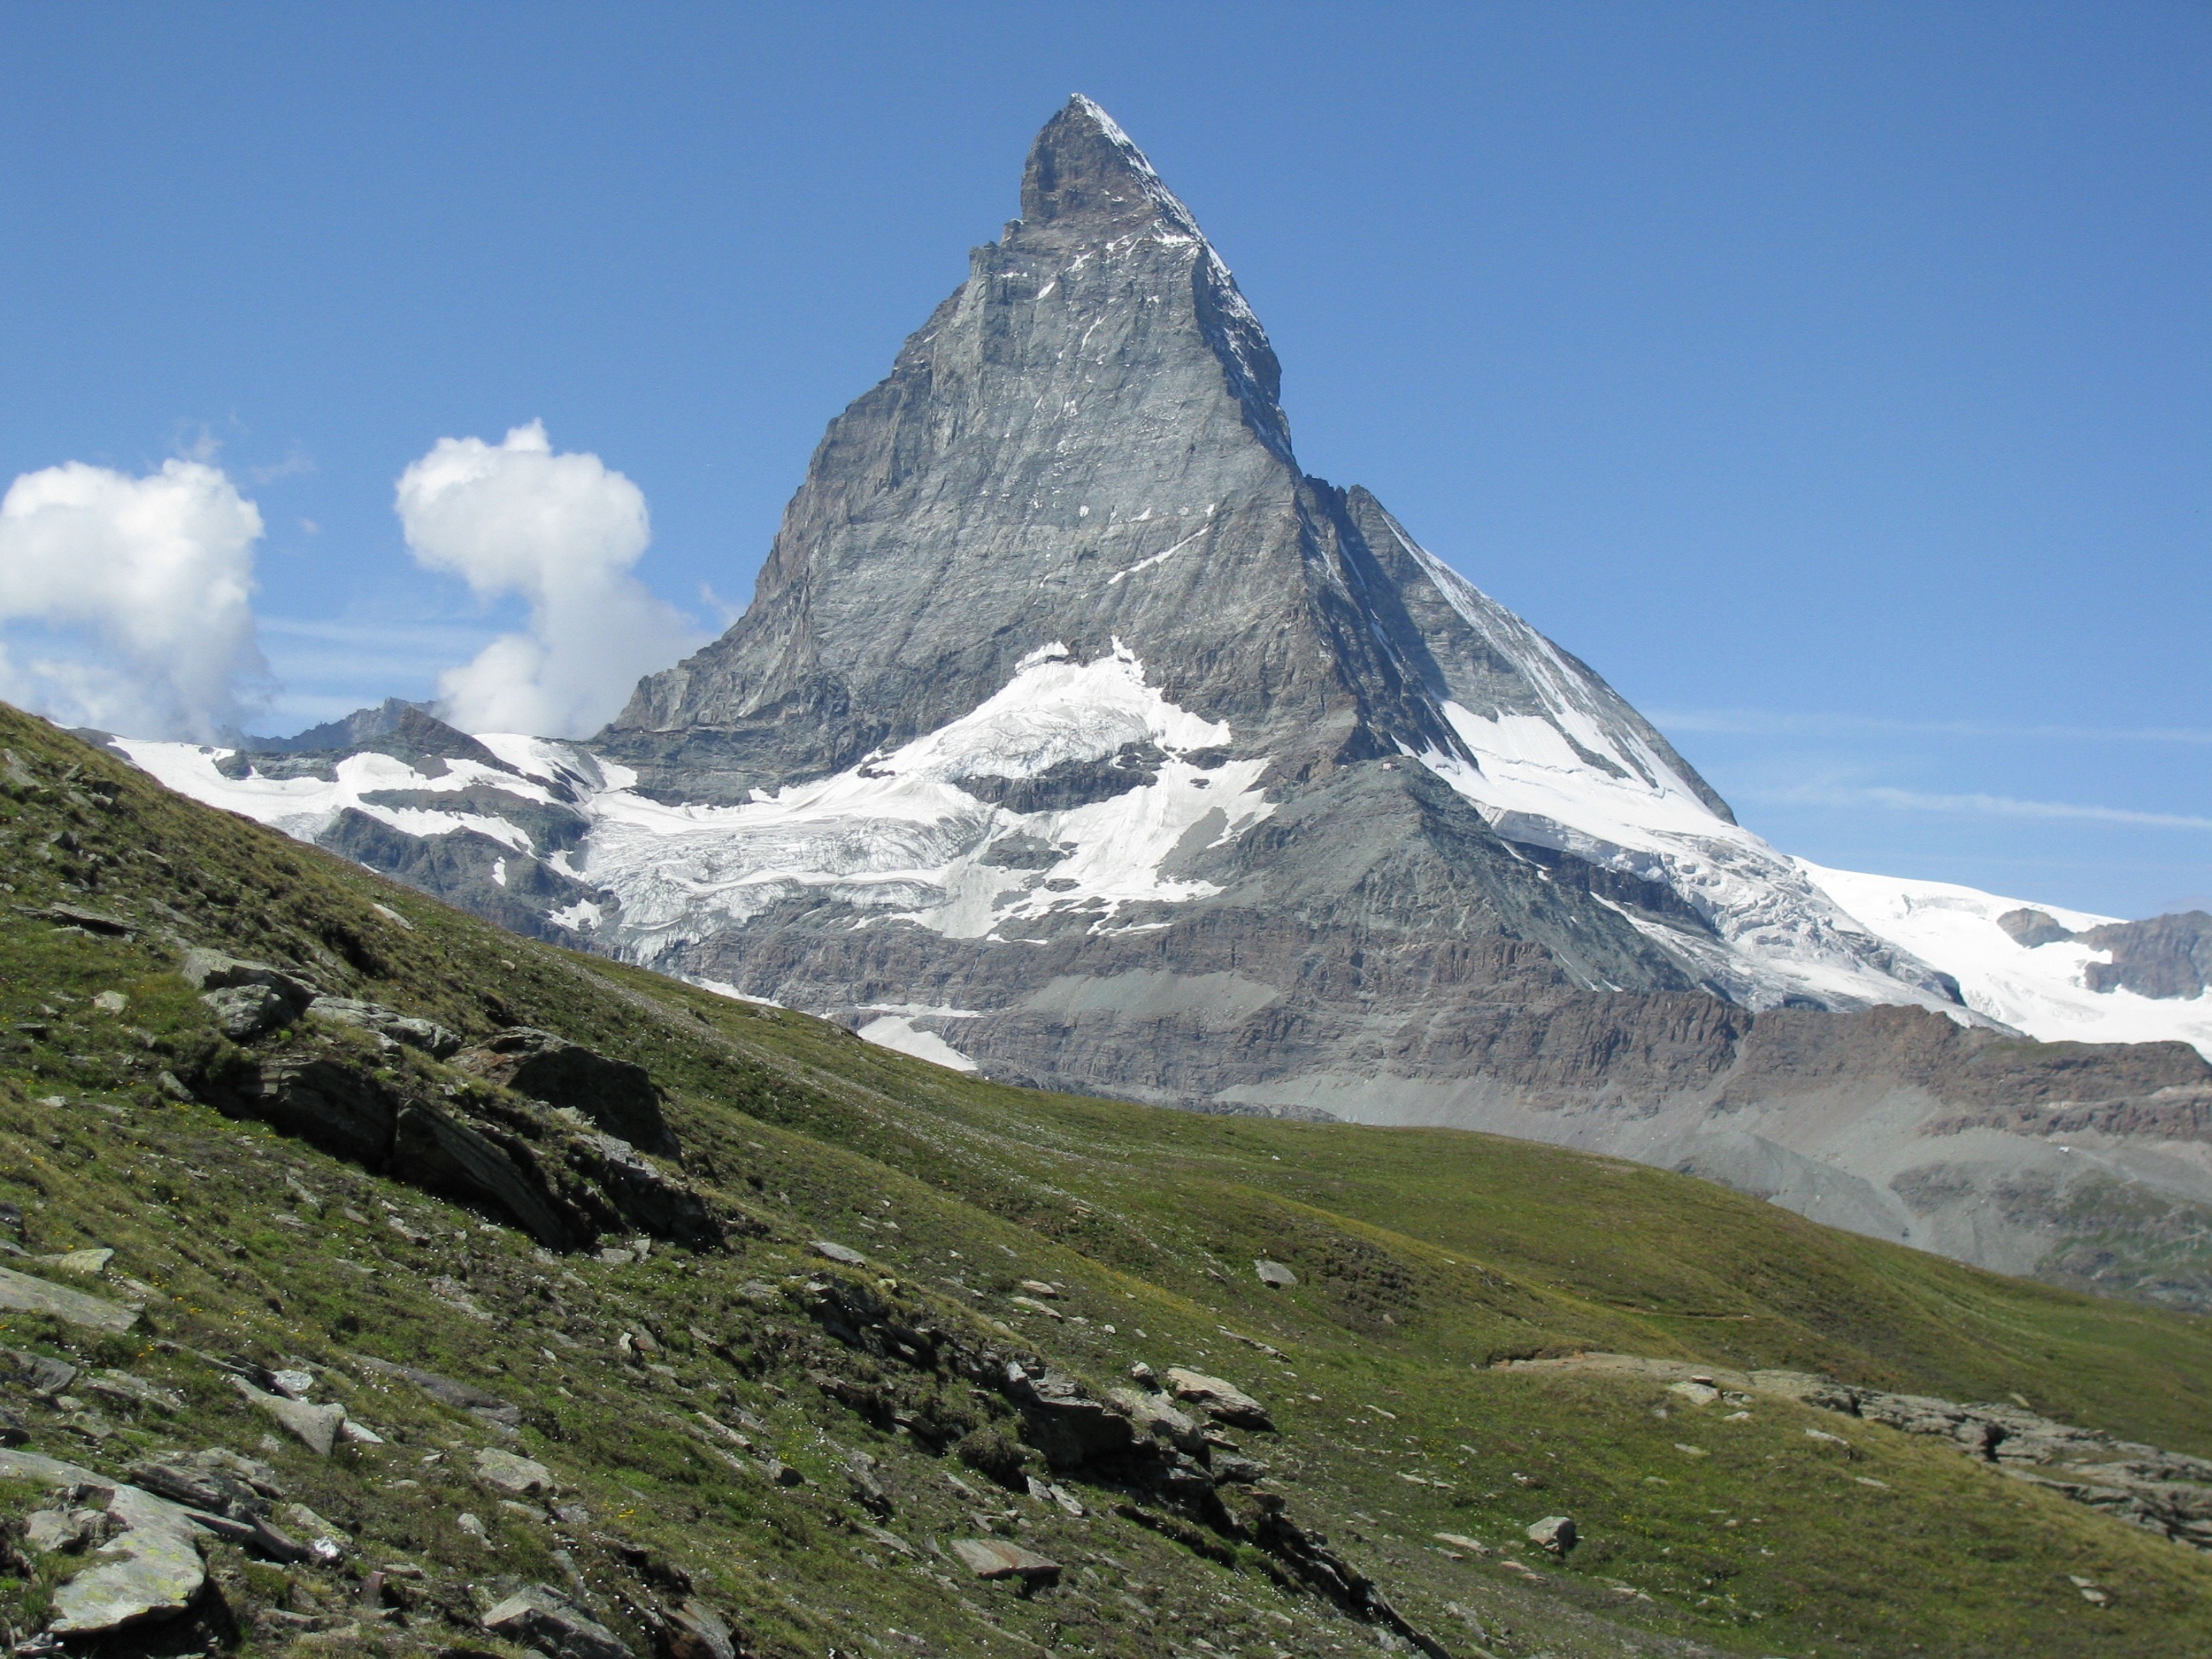
wilderness, walking, mountain, sky, meadow, adventure, mountain range, alpine, blue, highland, ridge, summit, blue sky, clouds, massif, geology, alps, badlands, plateau, fell, cirque, moraine, landform, mountain pass, matterhorn, geographical feature, mountainous landforms